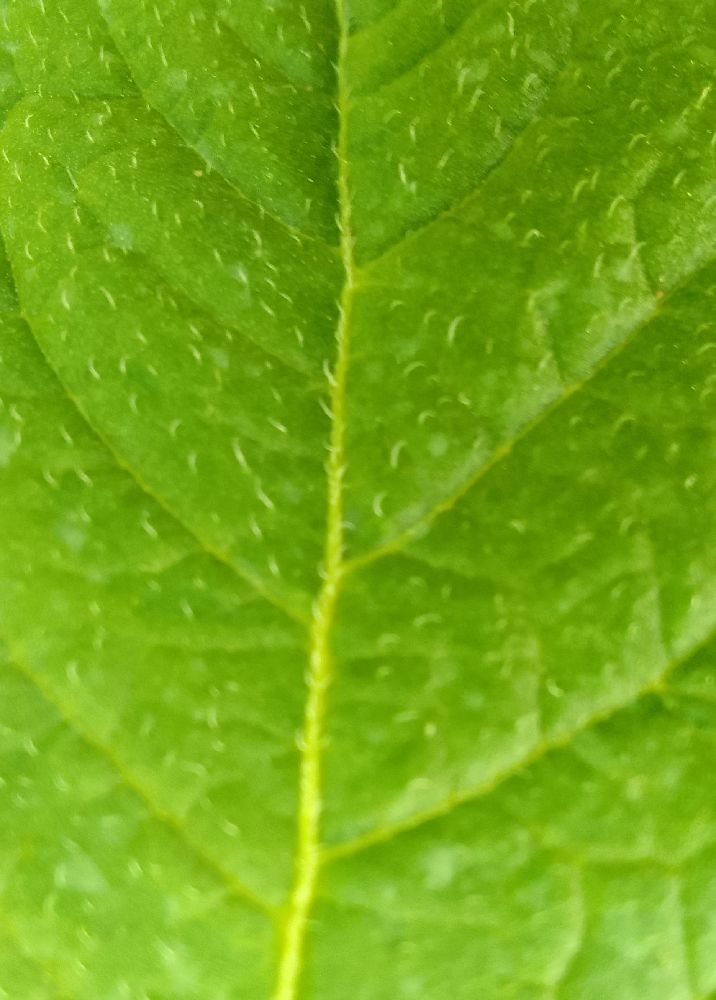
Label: Late blight